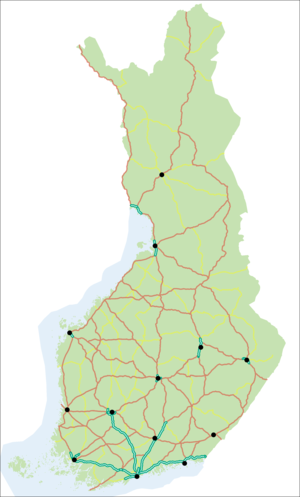
Les moyens de transport en Finlande sont très développés. Parmi les facteurs qui influent sur la circulation, mentionnons la faible densité de population et les longues distances entre les villes, le climat froid, le gel des cours d'eau et les terres enneigées en hiver.